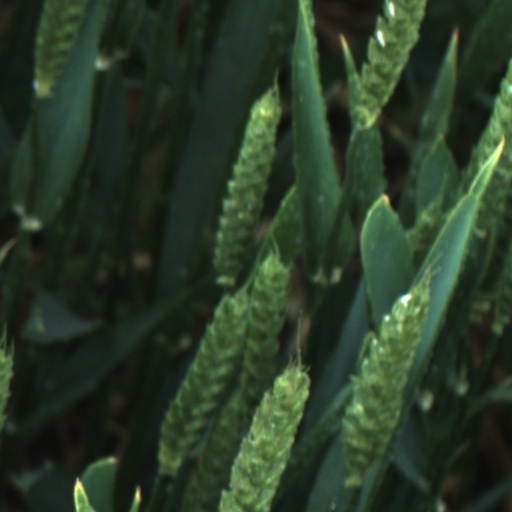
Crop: wheat